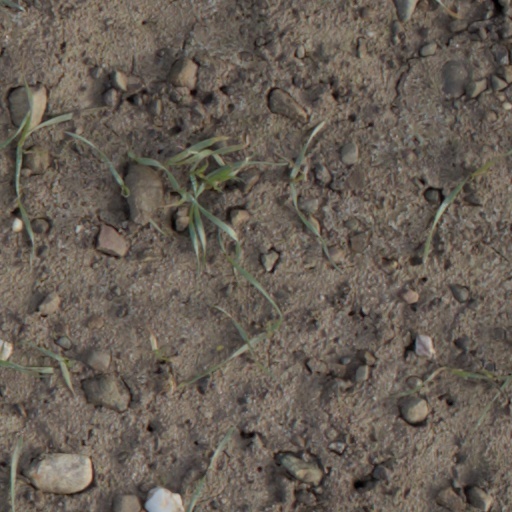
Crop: wheat